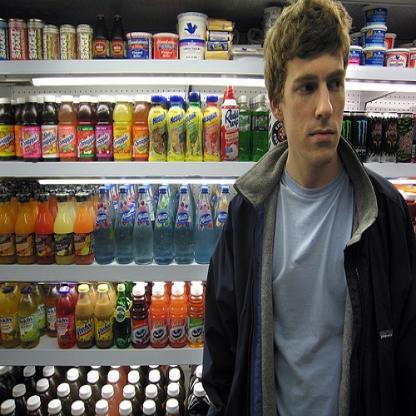
Scene: Indoor